Snowbird (sailboat)

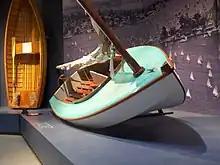
Snowbird number one, that was at one time on display in the Newport Harbor Nautical Museum, in California

Edson B. Schock modified the design in the 1940s and also published the plans in "The Rudder" magazine, which rekindled interest in the boat and it became popular as a youth sailing class in California with more than 500 wooden boats built in total. Between 1961 and 1966 W. D. Schock Corp built 28 examples with fiberglass hulls.